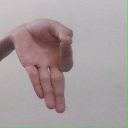
अक्षर: ज्ञ